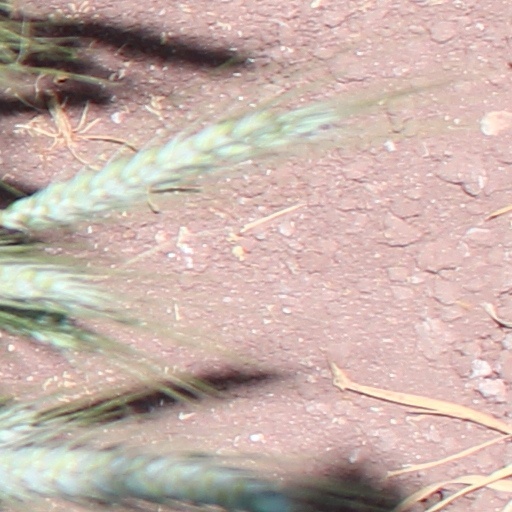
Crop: wheat